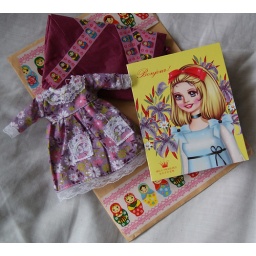
super cute dress + card recived in swap via swapbot